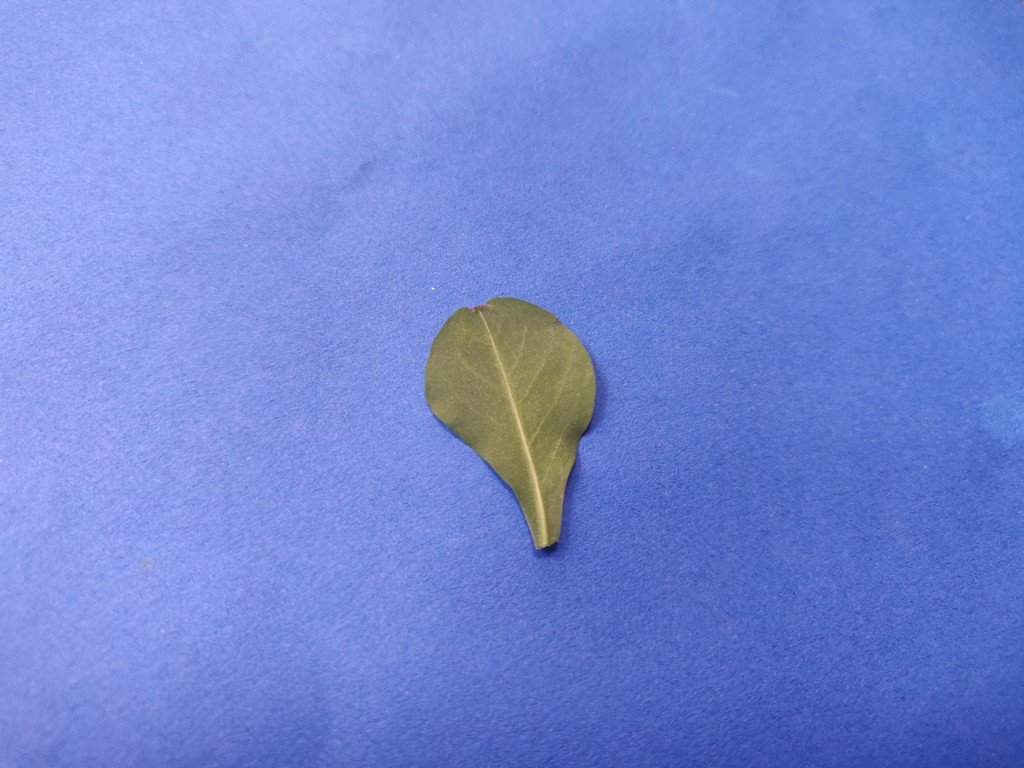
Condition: Healthy
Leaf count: single
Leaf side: back